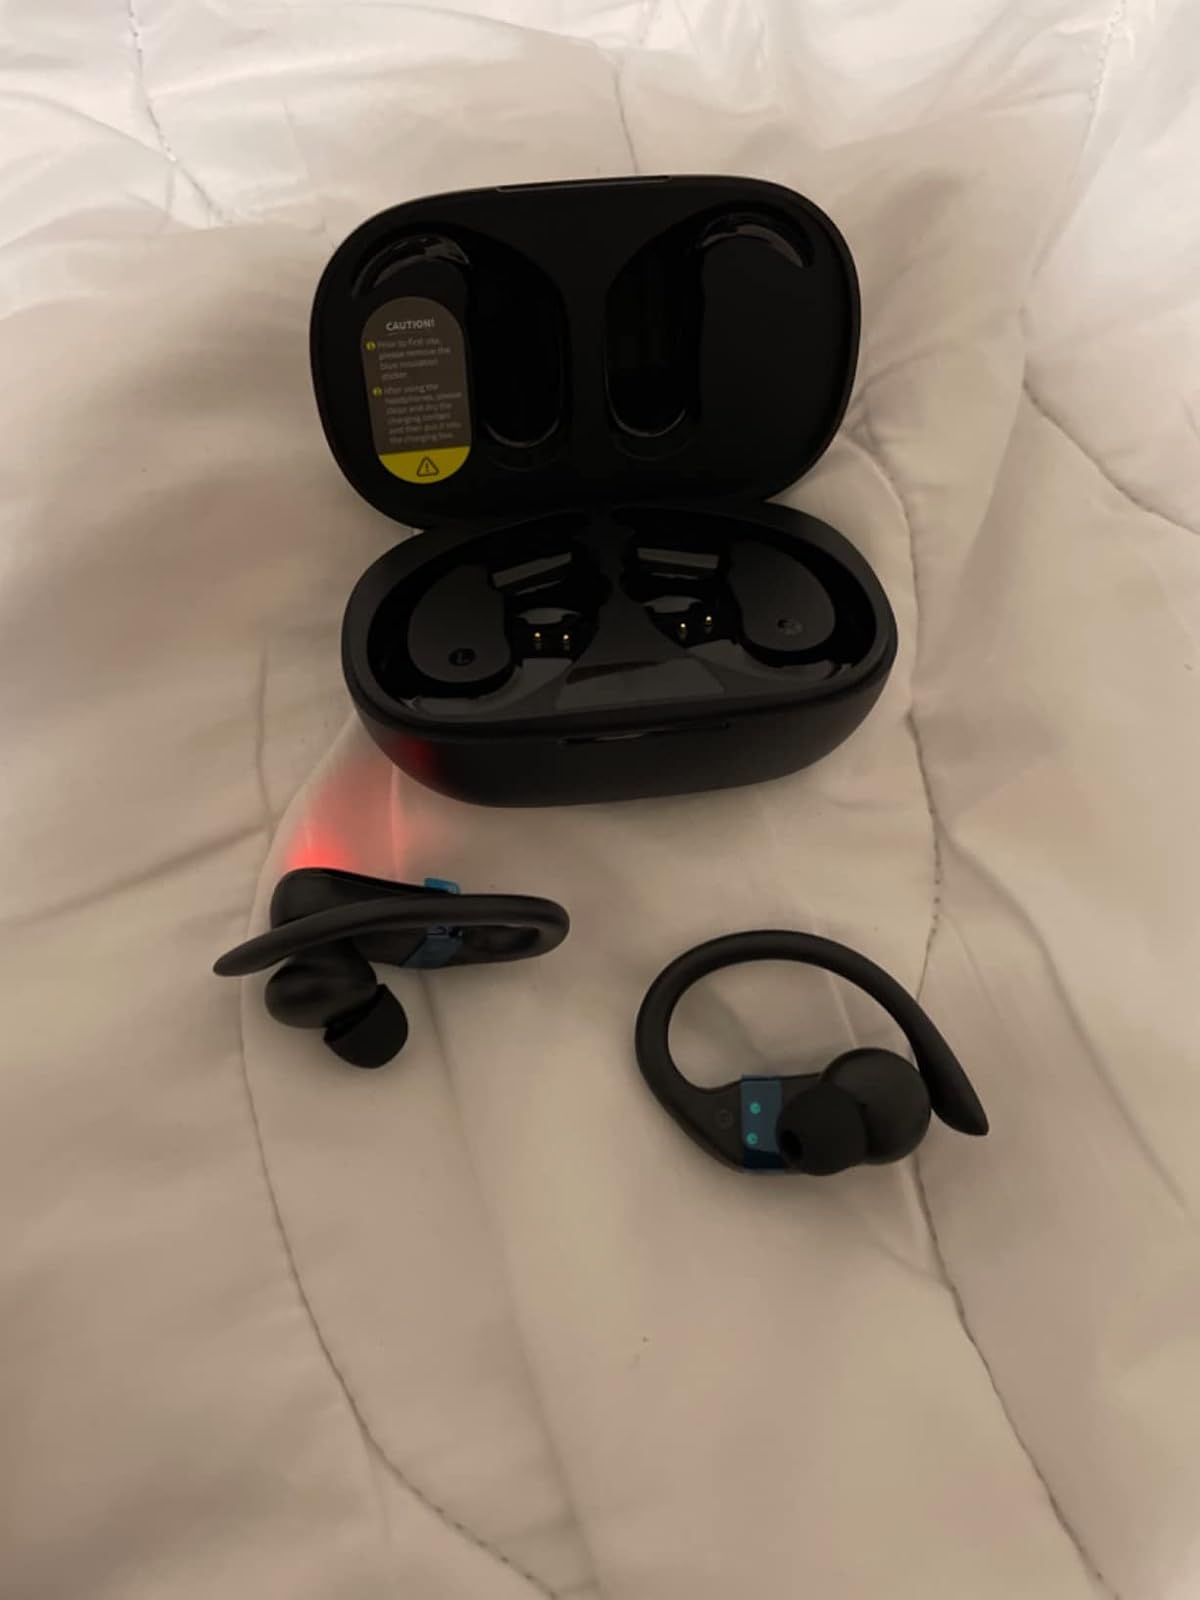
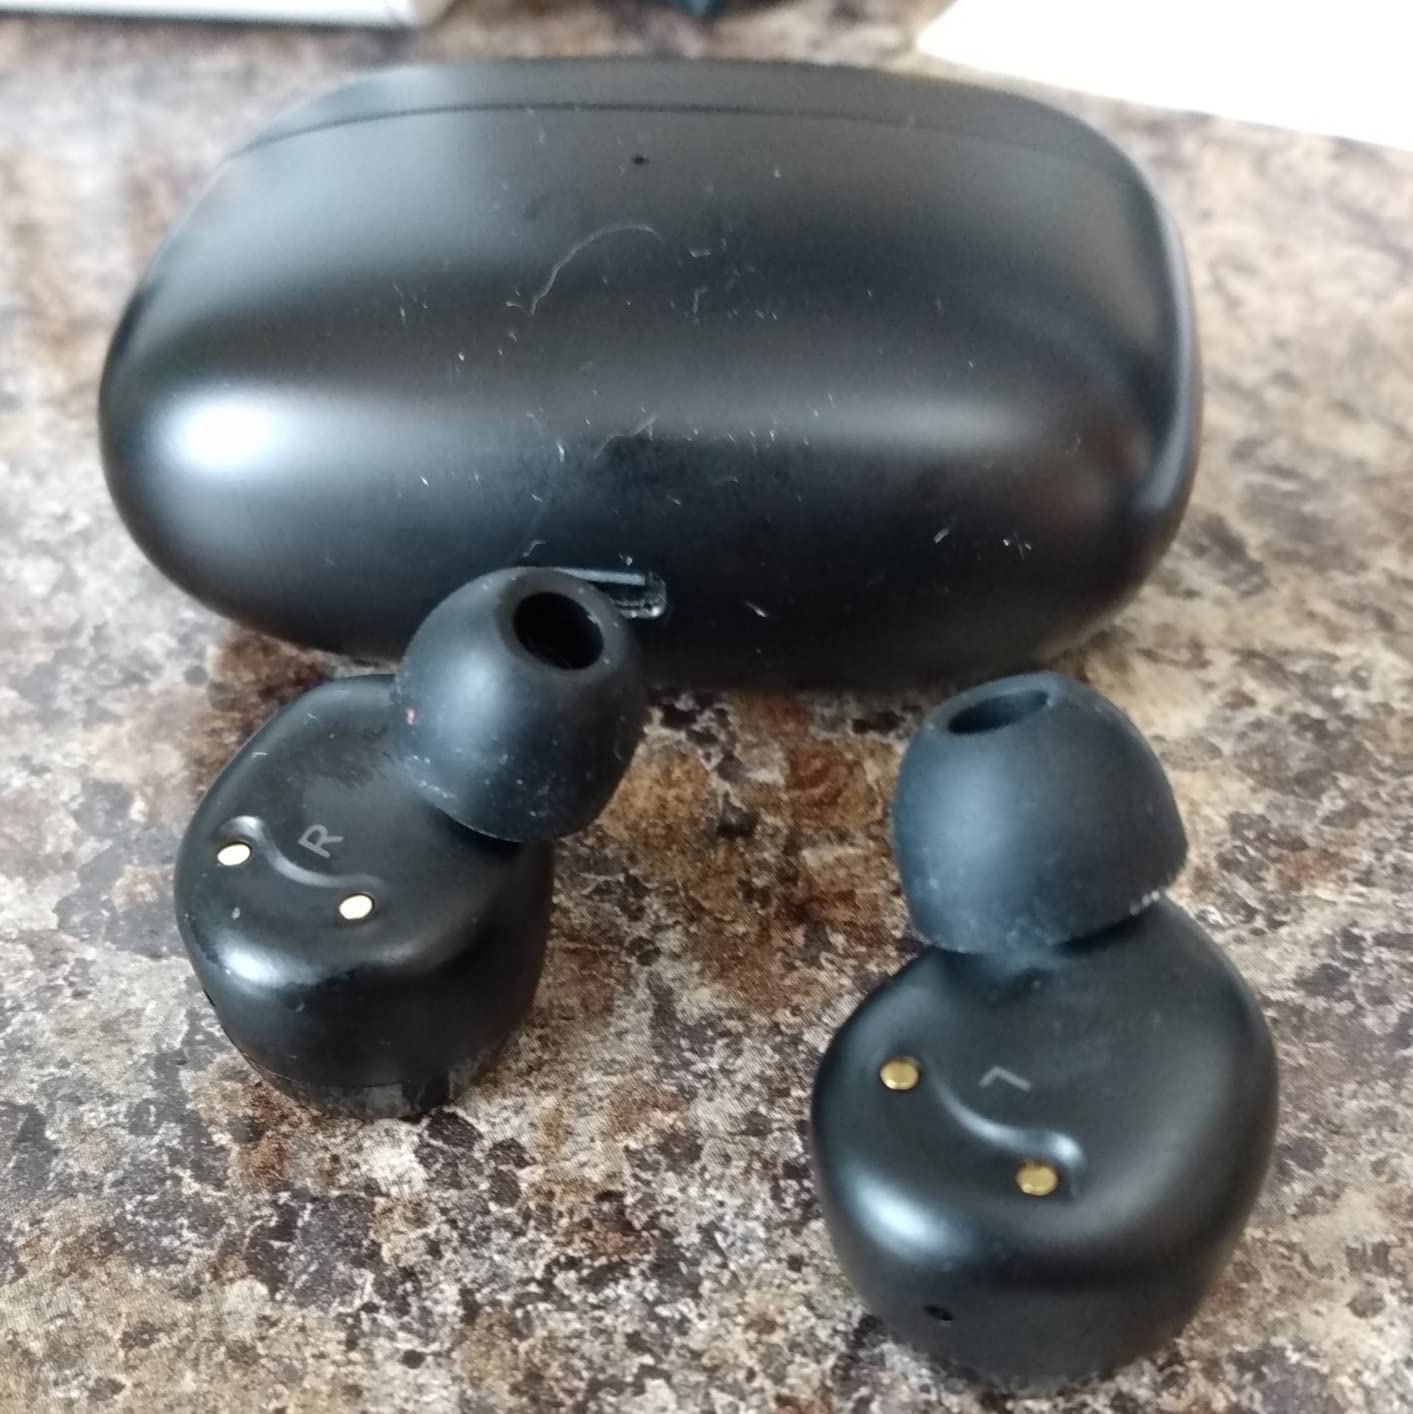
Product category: earbuds
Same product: no